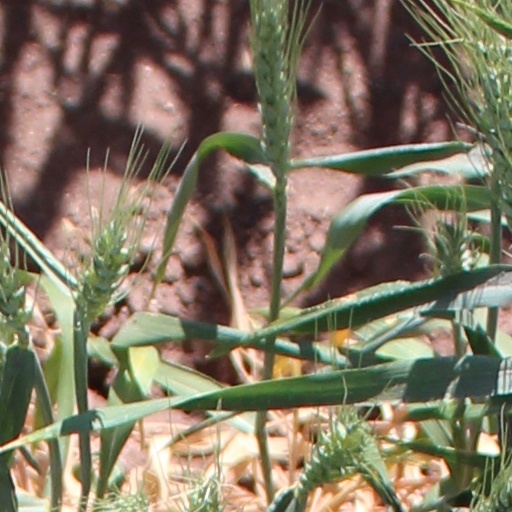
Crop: wheat